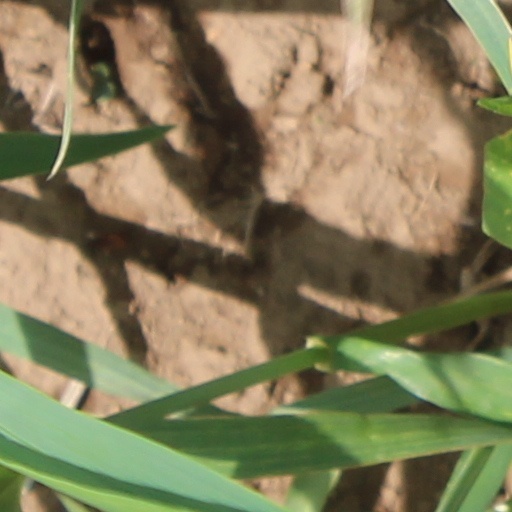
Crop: wheat